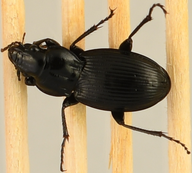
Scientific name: Cyclotrachelus torvus
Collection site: Northern Great Plains Research Laboratory Site (NOGP), plot NOGP_009